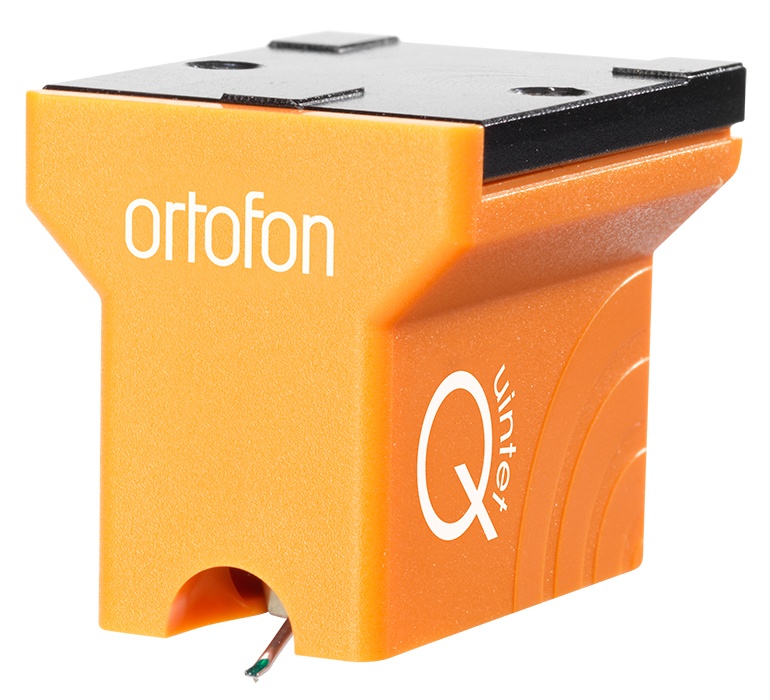
Ortofon Quintet Bronze MC Cartridge
The Quintet Bronze is the third model up in the Ortofon MC range of cartridges. As is common with Ortofon models the Bronze version is something of an outlier, with a presentation subtly different from the other models in the family. Technically the differences are a Nude Fine Line diamond traces the grooves and high purity 4 Nine copper wire are used in the generator coild but seemingly with less turns which results in a reduced output (still fine for almost any MC phono stage). The resulting sound is perhaps a little more rose tinted than normal, it's rich and sweet, perhaps even a touch warm and will be ideal for slightly aggressive sounding setups or for those that just fancy a slightly more full bodied and laid back presentation than found elsewhere. The difference is perhaps not as night and day as the above sentence suggests, we're talking subtle degrees of variation and not a quantum shift, but it is different take from either of the models that sit above and beneath it in the Quintet range. Thanks to the large square body is a doddle to align (although users without easy VTA adjustment may want to note it is quite a tall cartridge, and their width at the rear can cause problems in some cramped headshells - if in doubt please just ask). It might lack the refinement and resolution of the more expensive models this is still a great way to dip your toe into the waters of affordable MC cartridges, sounding warm without losing the immediacy MC cartridges are often praised for. As MC cartridges do not have removable stylus assemblies Ortofon have an 'exchange' scheme where your old worn/damaged Ortofon MC cartridge is used as a credit against any other Ortofon MC cartridge. Please send us a message and we will calculate the cost to change for you, or visit the distributors website page here TECHNICAL SPECIFICATIONS OUTPUT VOLTAGE (@ 1000HZ, 5CM/SEC.): 0.3 mV CHANNEL BALANCE (@ 1000HZ): < 1.2 dB CHANNEL SEPARATION (@ 1000HZ): > 23 dB CHANNEL SEPARATION (@ 15000HZ): > 15 dB FREQUENCY RANGE (@ -3DB): 20 - 25000 Hz FREQUENCY RESPONSE (20 - 20,000HZ): +/-1.5 dB TRACKING ABILITY (@ 315HZ AT RECOMMENDED TRACKING FORCE): 80 μm COMPLIANCE, DYNAMIC, LATERAL: 15 μm STYLUS TYPE: Nude Fine Line TRACKING FORCE RANGE: 2.1 - 2.5 g RECOMMENDED TRACKING FORCE: 2.3 g TRACKING ANGLE: 20 ° INTERNAL IMPEDANCE: 5 Ω CANTILEVER MATERIAL: Aluminium Tube WINDING WIRE: 4 Nines Purity Copper RECOMMENDED LOAD IMPEDANCE: > 20 Ω CARTRIDGE WEIGHT: 9 g
Brand: Deco Audio Shop
Category: Electronics > Audio > Audio Accessories > Turntable Accessories > Cartridges